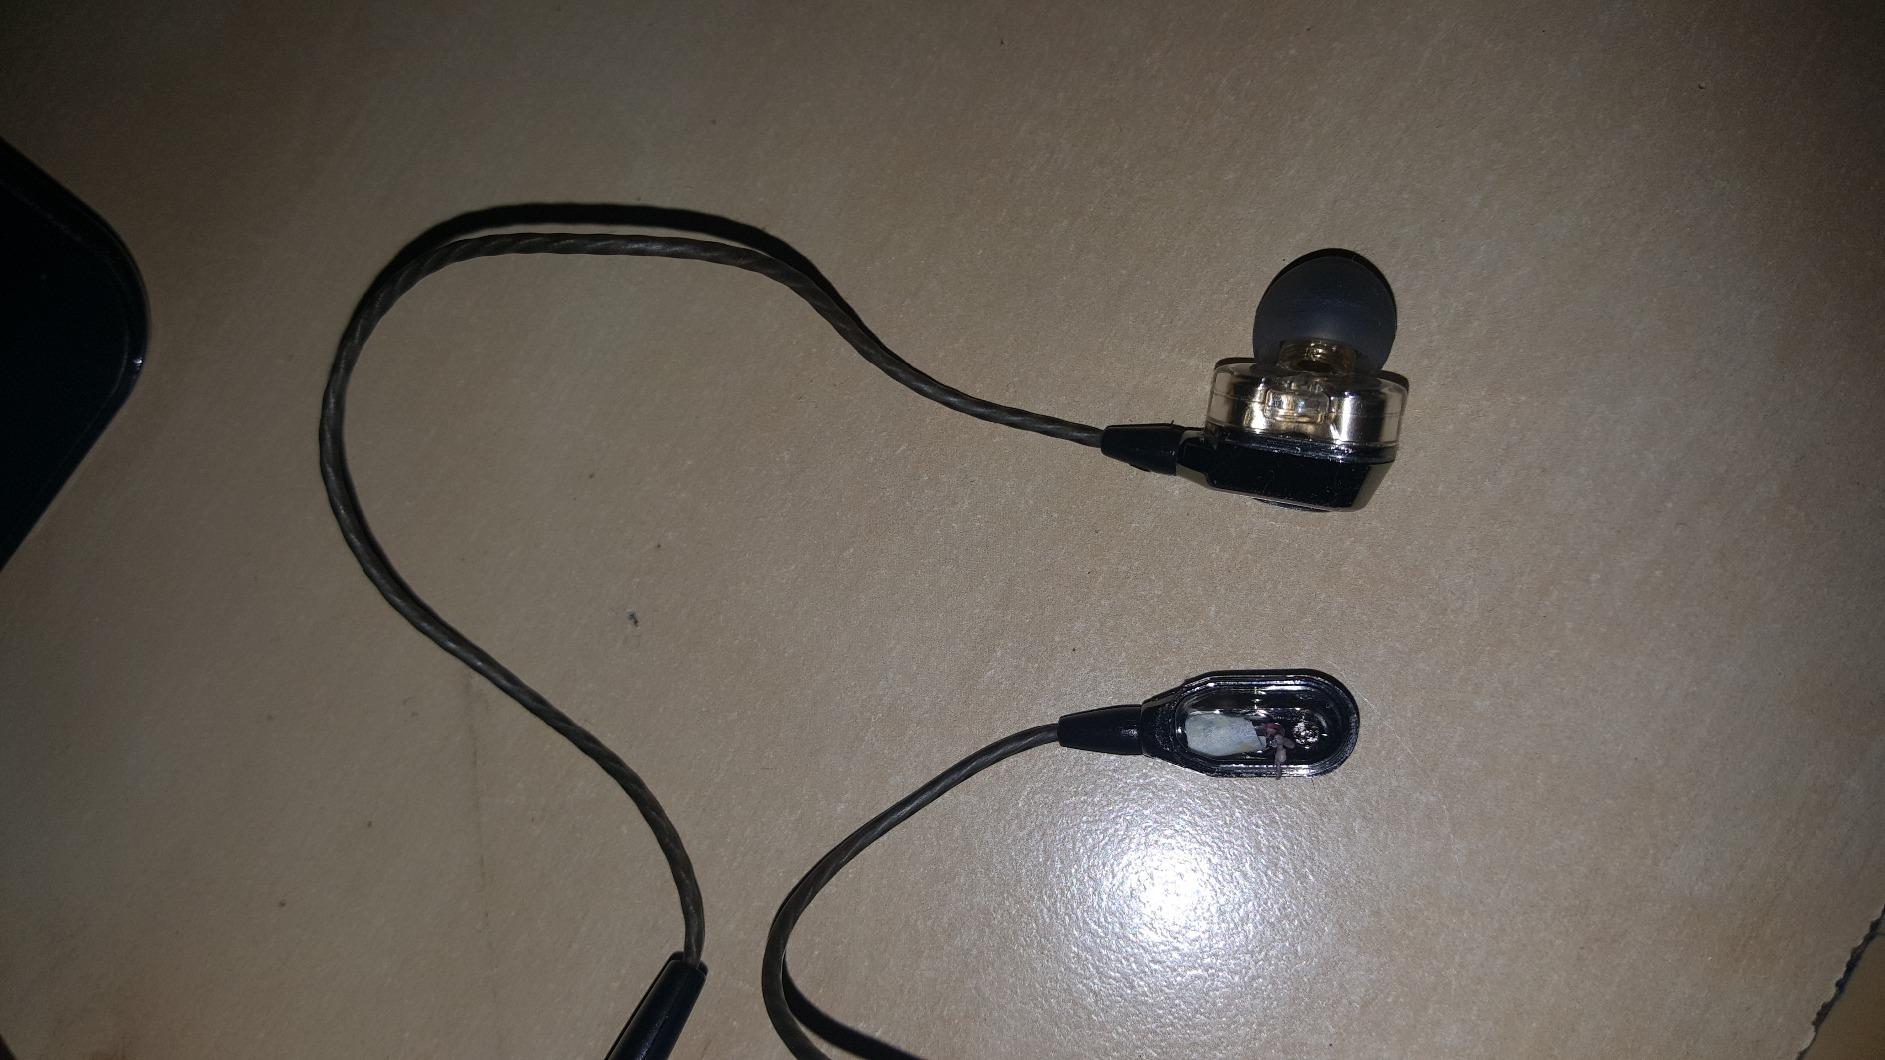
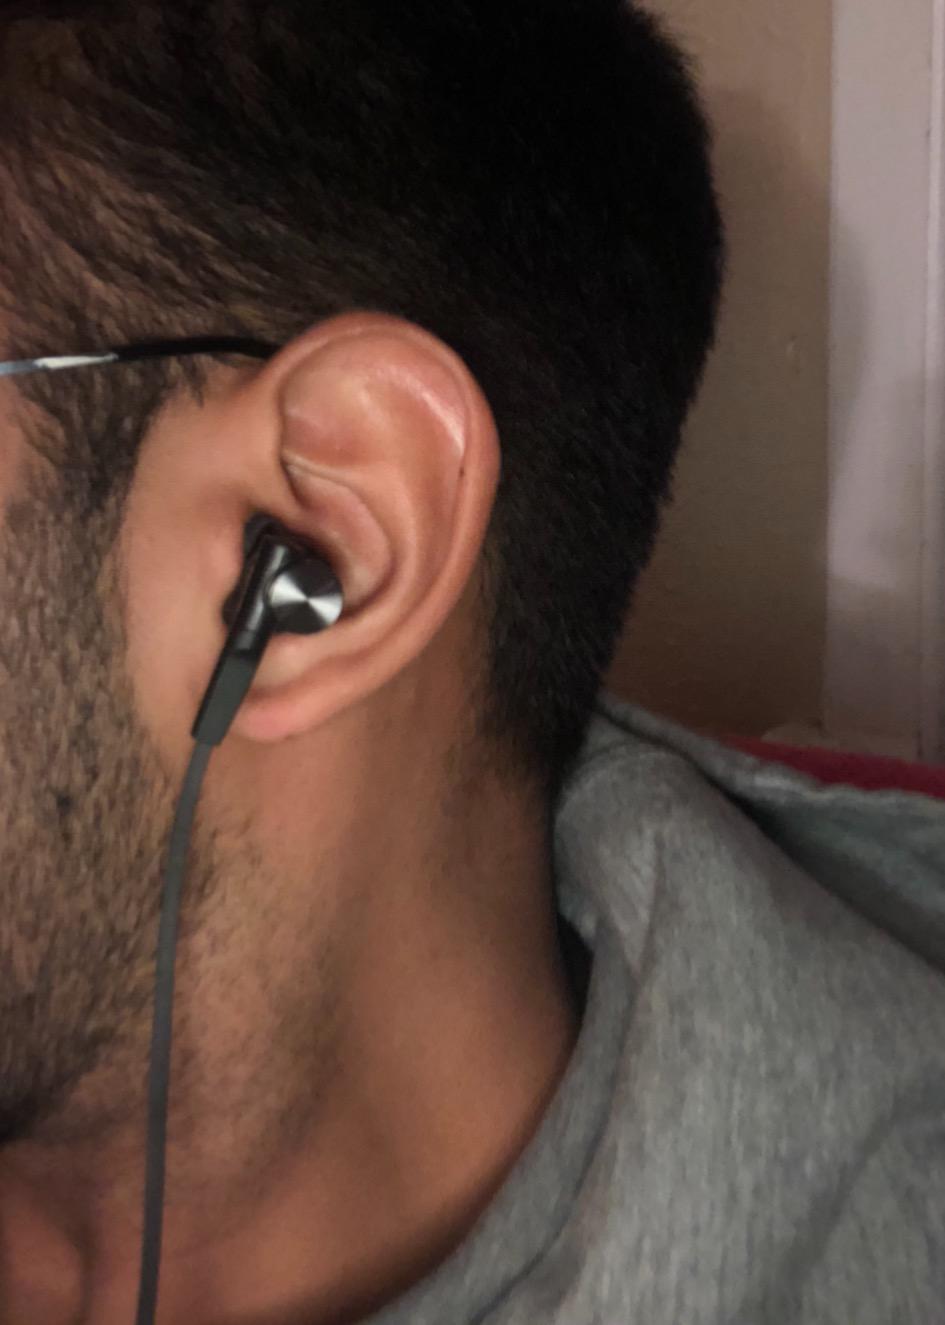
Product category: headphones
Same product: no